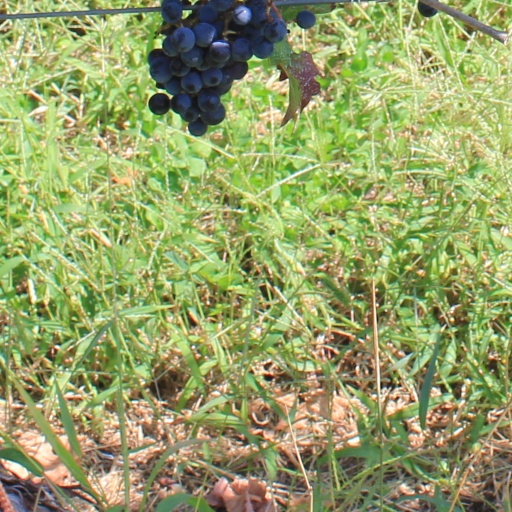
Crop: grape